A Reckless Romeo

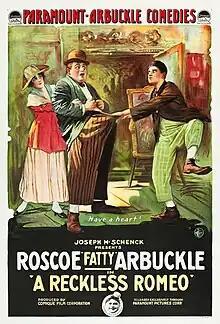
Film poster

A Reckless Romeo is a 1917 American short silent comedy film directed by and starring Roscoe 'Fatty' Arbuckle.